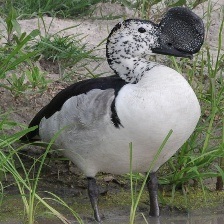
Species: KNOB BILLED DUCK
Scientific name: SARKIDIORNIS MELANOTOS
ImageNet parent category: drake